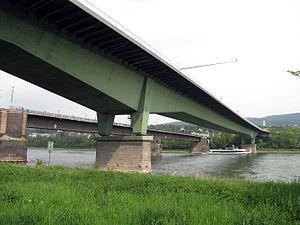
Le pont en poutre-caisson — de façon abrégée, le pont en caisson — est, comme son nom l'indique, un type d'ouvrage dont la rigidité à la torsion est assurée par un tablier constitué d'un ou plusieurs caissons creux. Le raidisseur en caisson est une structure en béton précontraint, en acier, ou une structure composite d'acier et de béton armé. Sa section droite est rectangulaire ou trapézoïdale. Ce type de pont est couramment utilisé pour les franchissements autoroutiers ainsi que pour l’infrastructure de métro léger. Bien qu'ils soient à l'origine utilisés dans les ponts à poutre, les raidisseurs en caisson sont parfois aussi mis en œuvre dans d'autres types d'ouvrages d'art, comme les ponts à haubans.
Cette liste contient les ponts présents sur le Rhin et ses bras. Elle est donnée par province néerlandaise, land allemand, département français, canton suisse, land autrichien ou pays depuis l'aval du fleuve vers son amont et précise pour chacun le nom des communes reliées, en commençant par celle située sur la rive gauche.